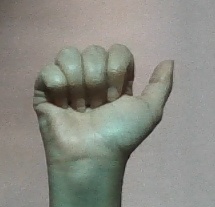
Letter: dhad